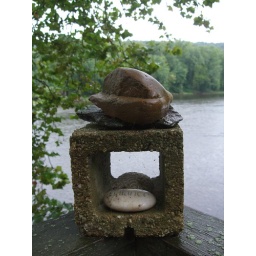
Fooling around on a rainy afternoon at the river house